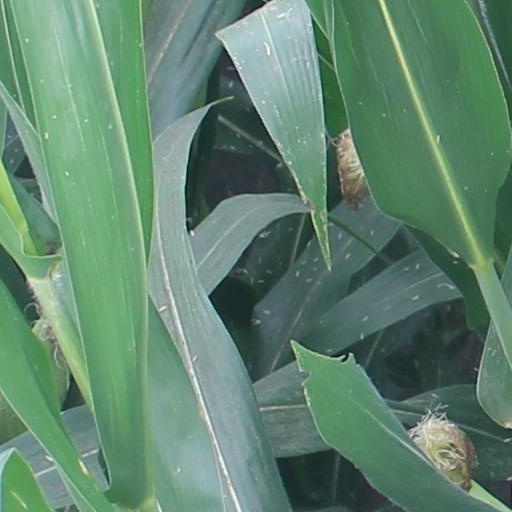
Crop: maize; corn